Brahmāstra: Part One – Shiva

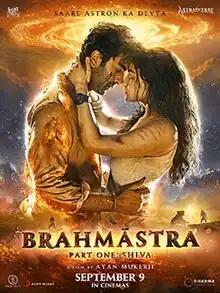
Theatrical release poster

Brahmastra: Part One – Shiva (stylized as BRAHMĀSTRA) is a 2022 Indian Hindi-language fantasy action-adventure film written and directed by Ayan Mukerji and produced by Karan Johar, Apoorva Mehta, Hiroo Yash Johar, Namit Malhotra and Mukerji (in his debut production)under Dharma Productions, Starlight Pictures and Prime Focus in association with Star Studios, along with Ranbir Kapoor and Marijke DeSouza. The film serves as the first instalment of a planned trilogy, which is itself planned to be part of a cinematic universe titled "Āstraverse", and stars an ensemble cast including Amitabh Bachchan, Kapoor, Alia Bhatt, Mouni Roy and Nagarjuna with Shah Rukh Khan in a special appearance. Drawing inspiration from tales in Hindu mythology, the story follows Shiva, an orphaned musician with pyrokinetic powers who discovers that he is an "astra", a weapon of enormous energy. He attempts to prevent the strongest of the "astras", the "Brahmāstra", from falling into the hands of dark forces that share a history with him.